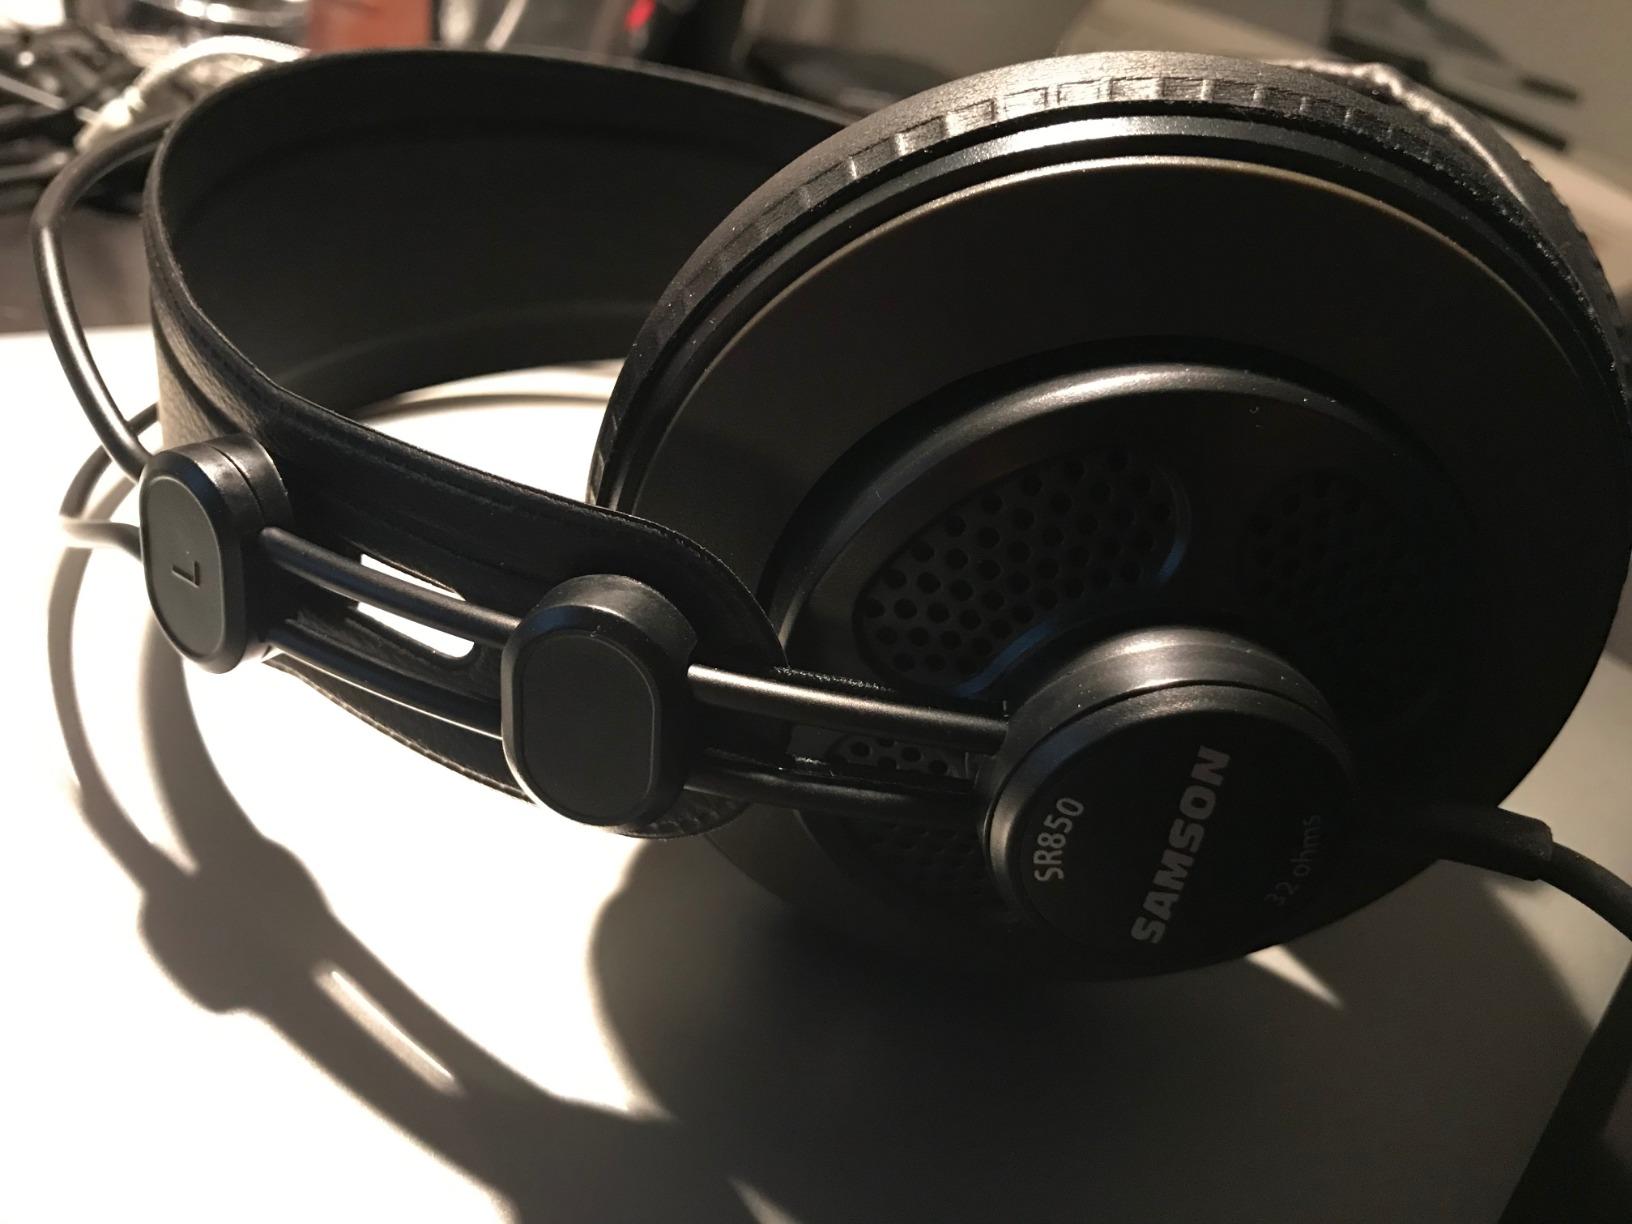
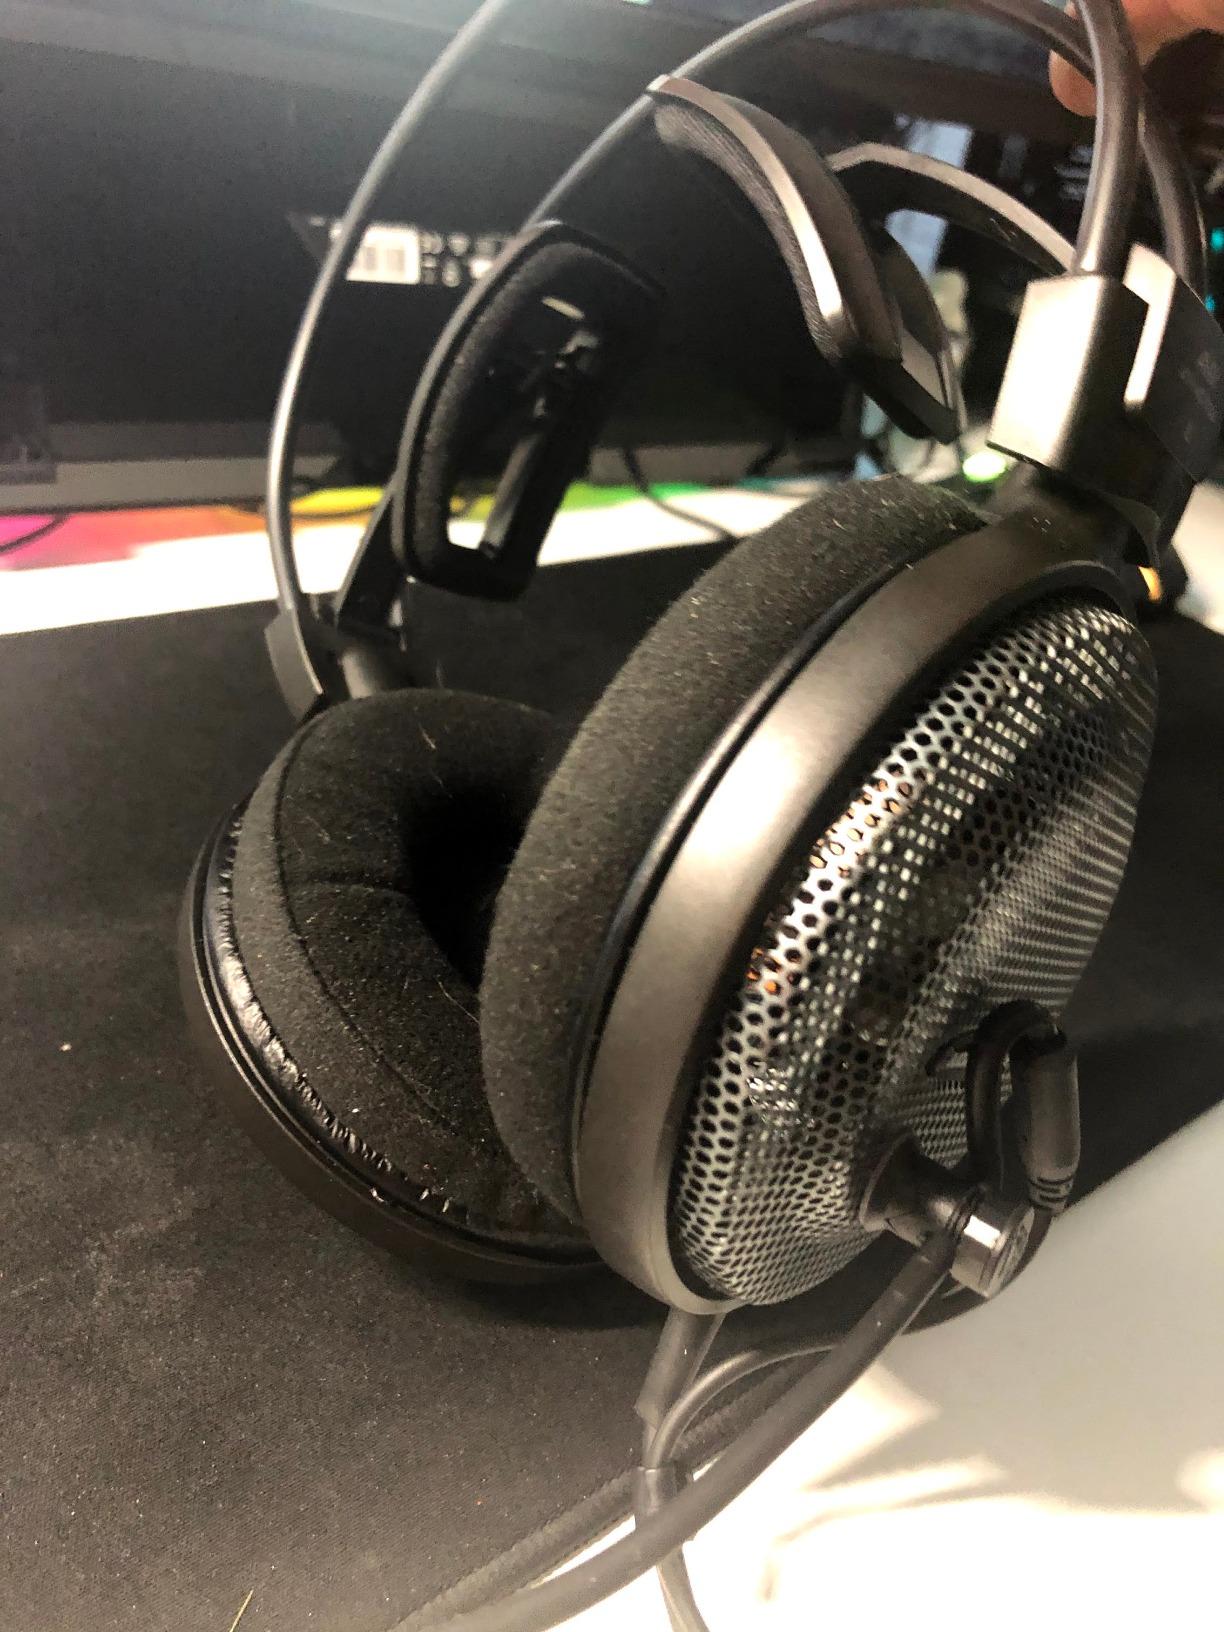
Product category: headphones
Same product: no